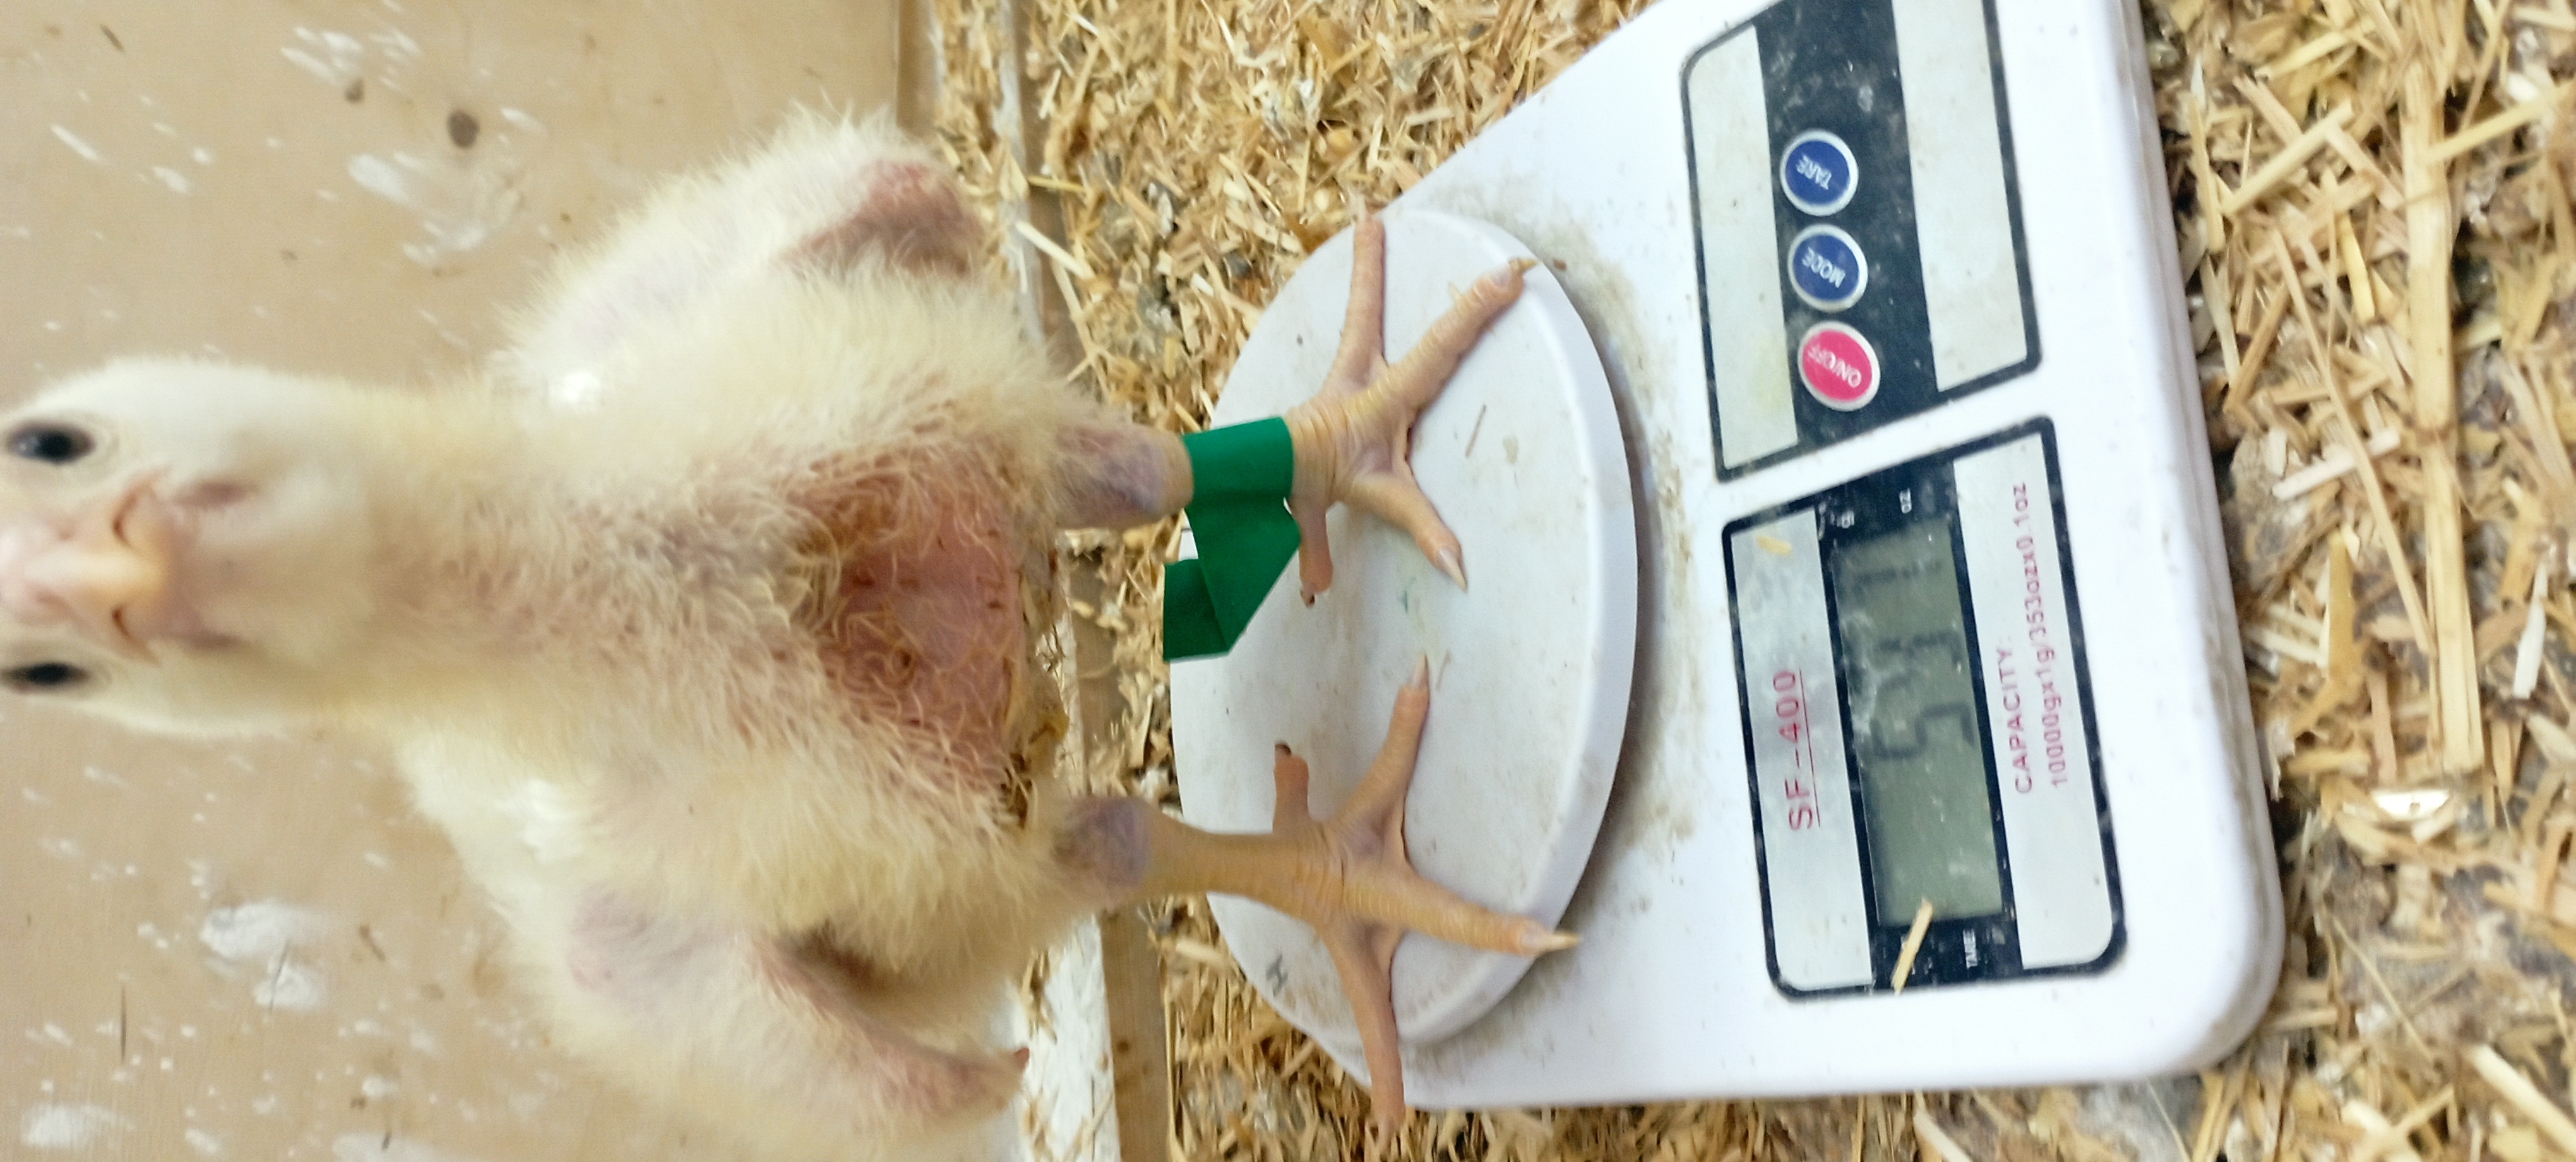
Weight: 547 g